Hannington Bugingo

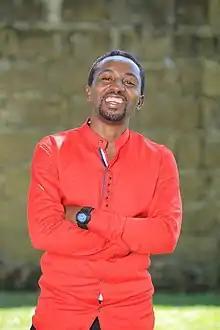
Bugingo in 2019

Hannington Bugingo (born 12 May 1981) is a Ugandan comedian, actor, film producer, and advertising strategist. He is the managing director of Fun Factory Uganda and also the founding president of The Uganda Comedians Association (TUCA). He is known for his role as Sam in "Mizigo Express" and also portrays various characters in Fun Factory's "Comedicine".